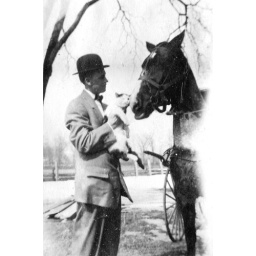
Unnamed man in a bowler with a horse and a cat